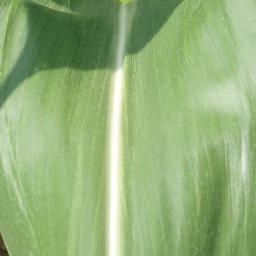
Label: Corn___healthy